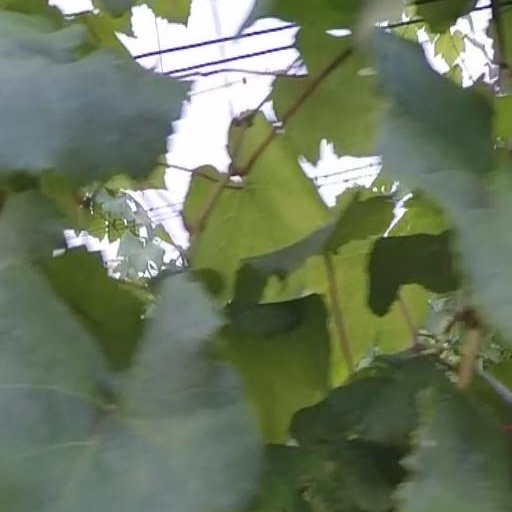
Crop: grape